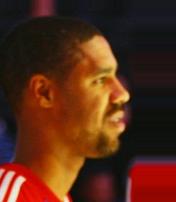
Age: 28